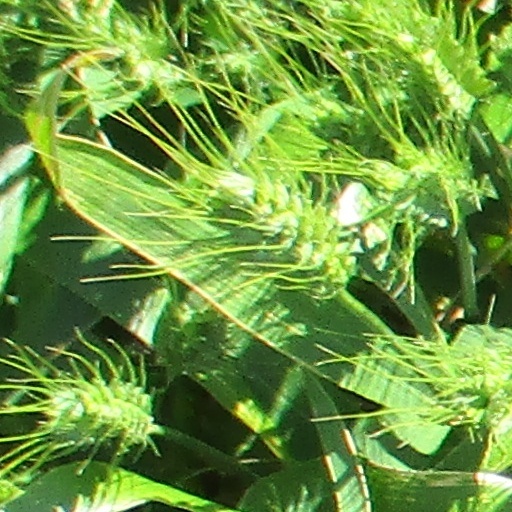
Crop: wheat